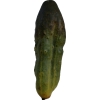
Label: cucumber